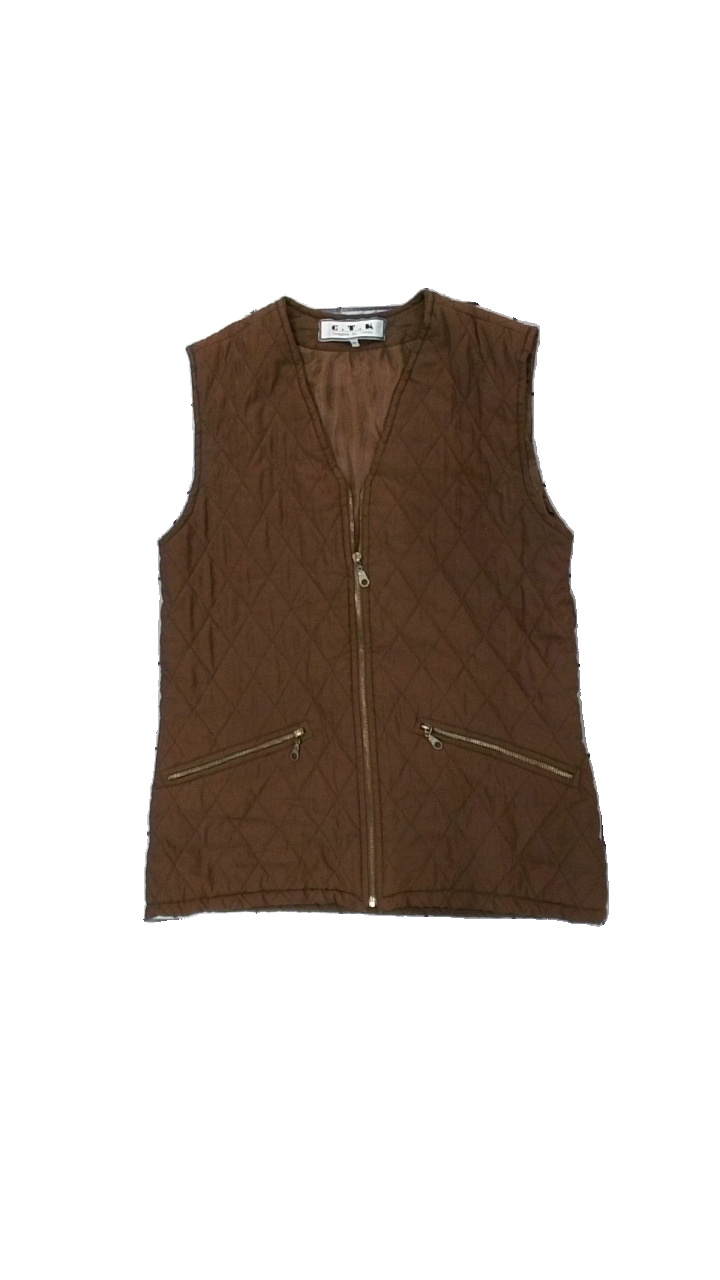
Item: Vest (Ladies)
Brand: C.t.k (ceteka)
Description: brun väst, några lösa trådar
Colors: Brown
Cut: Regular
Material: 100% polyester
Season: Spring
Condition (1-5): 4
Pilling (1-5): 5
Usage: Reuse
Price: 50-100